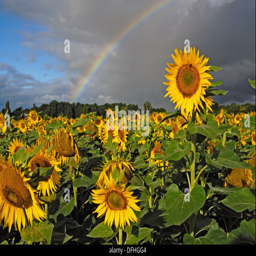
rainbow in a sunflower field